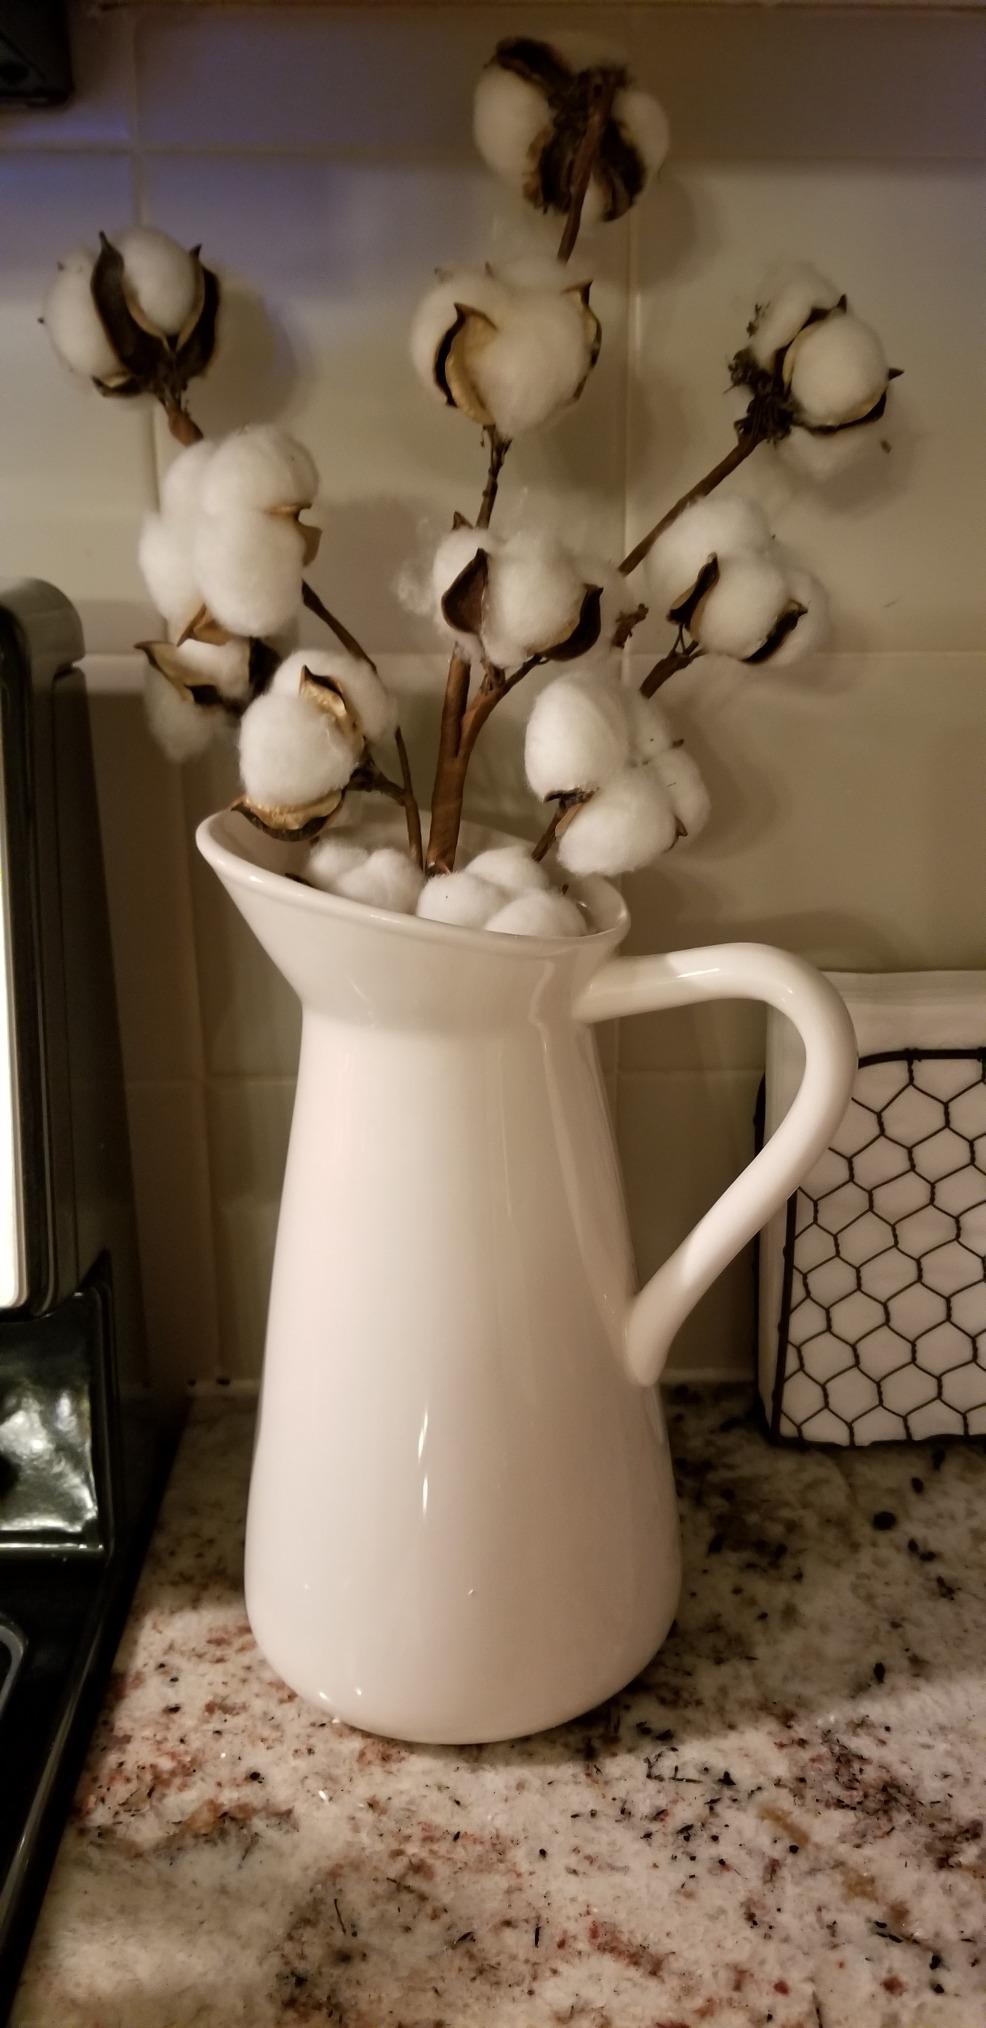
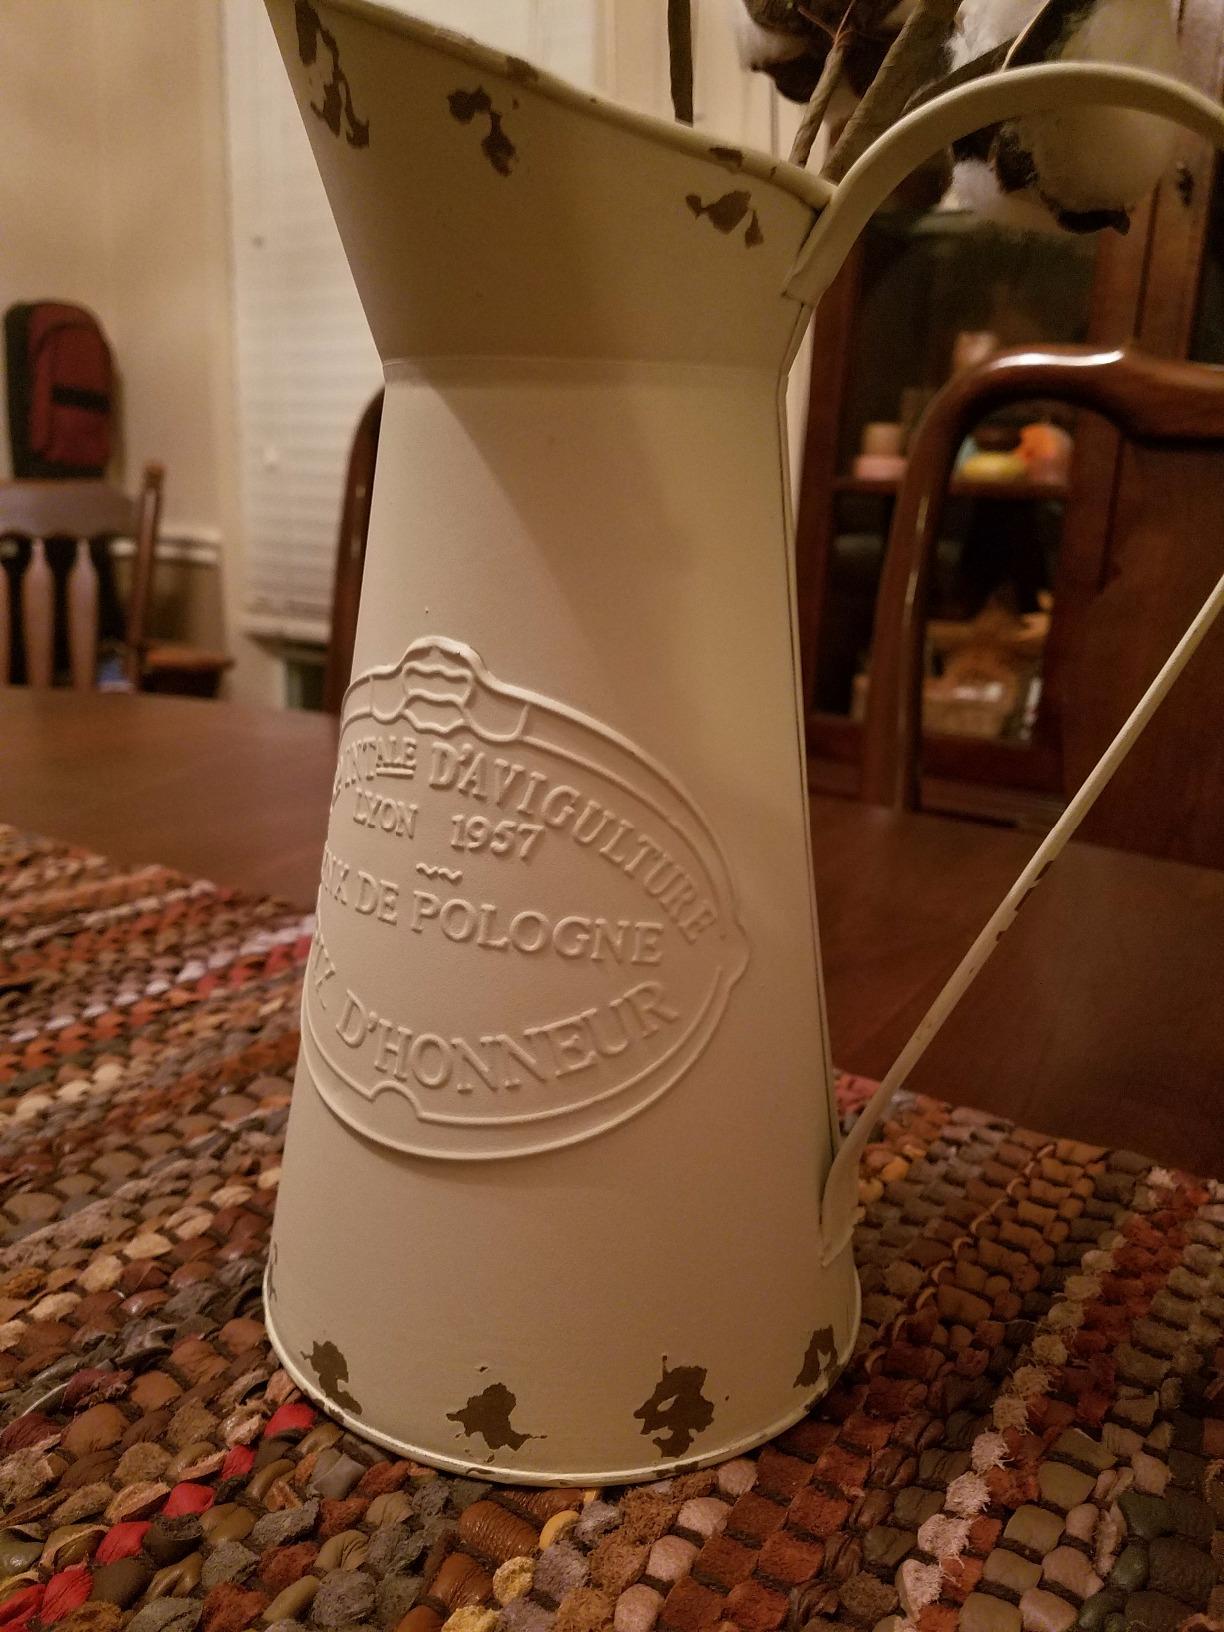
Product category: vase
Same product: no